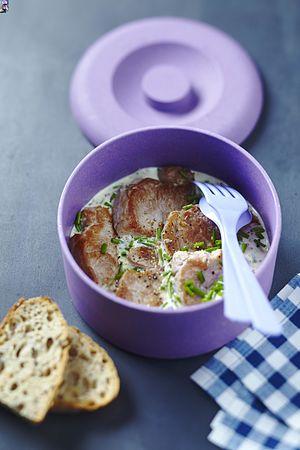
Filet mignon de porc moutarde ciboulette
Porc de Vendée est une marque de certification exploitée dans le cadre d'une filière de production agricole de plein-air et de transformation agroalimentaire industrielle de viande porcine issue d'élevages majoritairement vendéens. Le mode d'obtention de ces carcasses bouchères se déroule selon un cahier des charge attaché à une Indication géographique protégée obtenue en 1997.